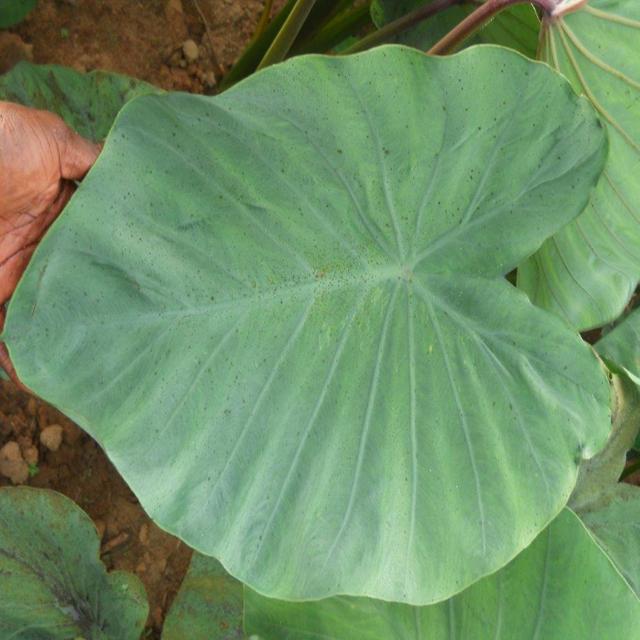
Label: Healthy